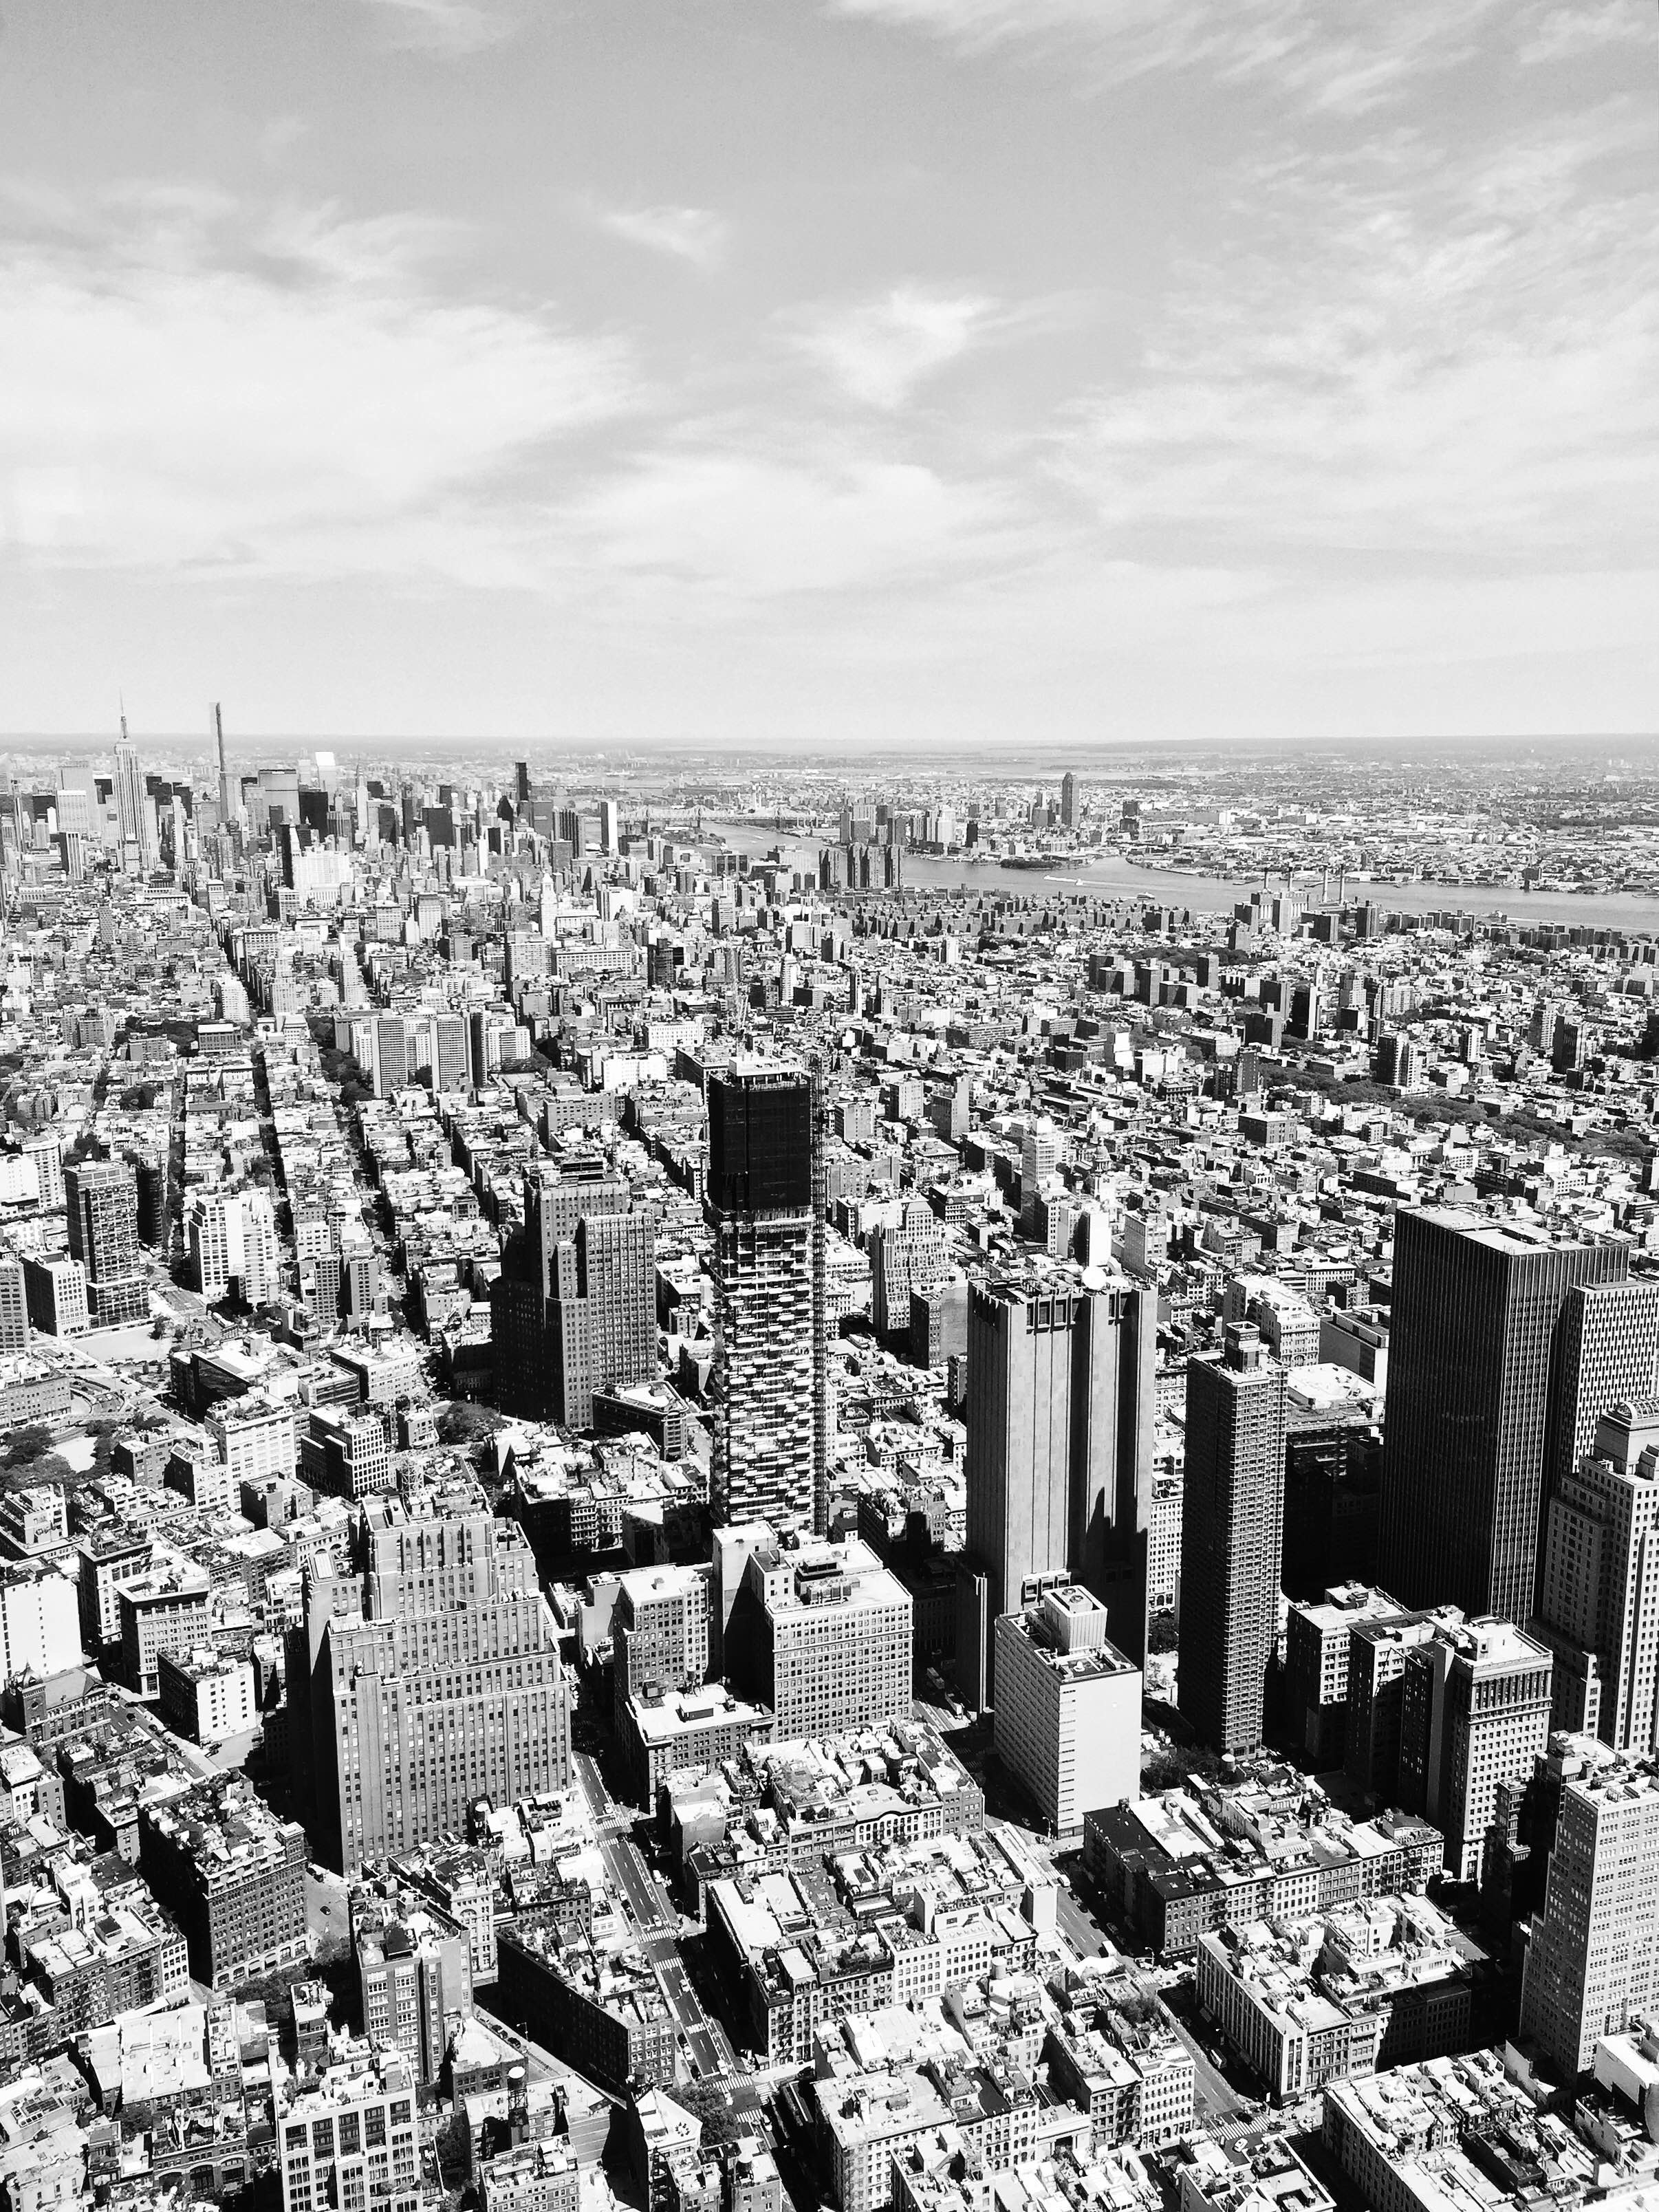
horizon, black and white, skyline, photography, city, skyscraper, cityscape, downtown, suburb, monochrome, tower block, metropolis, aerial photography, urban area, monochrome photography, residential area, human settlement, metropolitan area